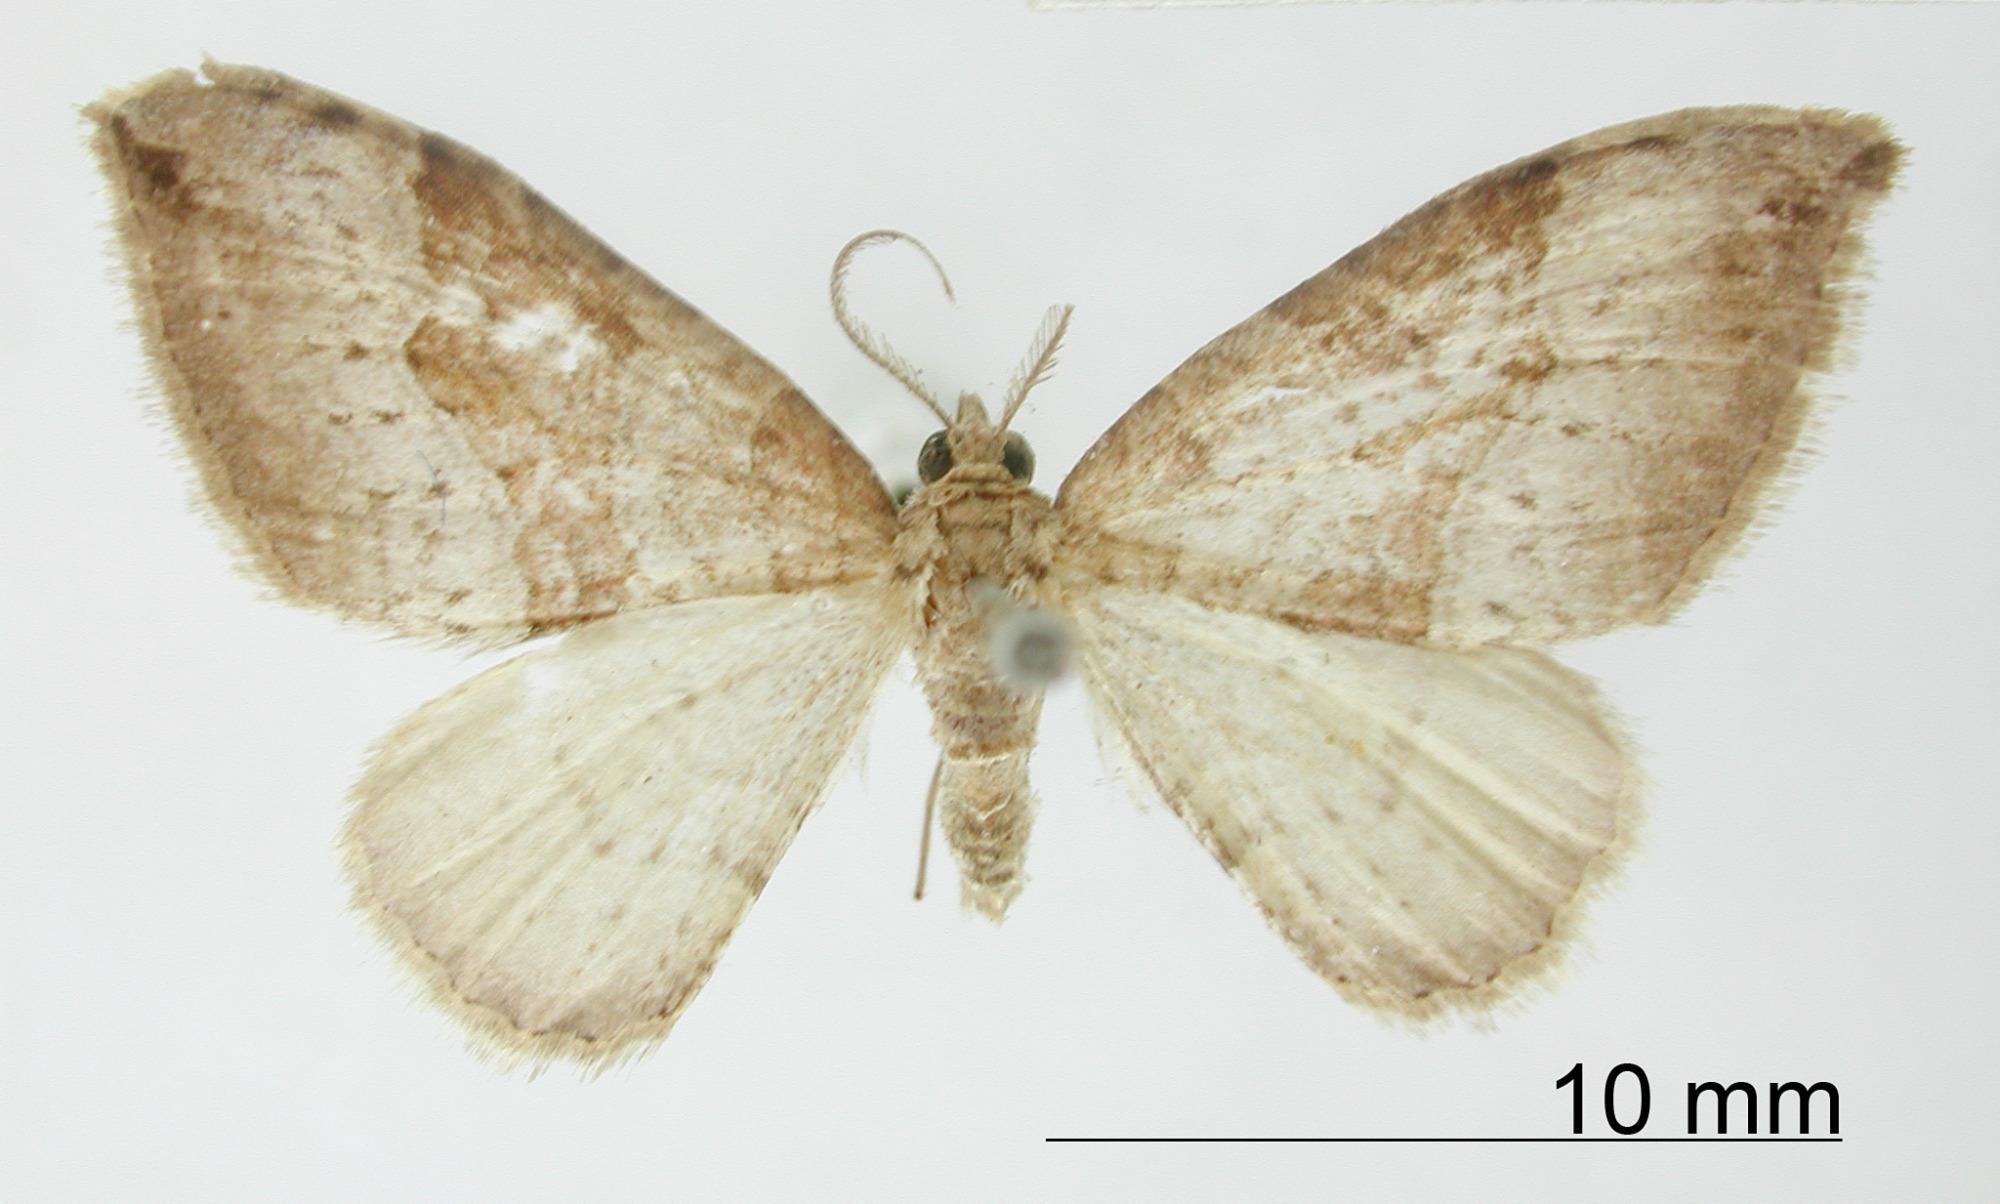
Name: Coremia apollosaria
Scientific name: Coremia apollosaria Schaus, 1912
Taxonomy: Animalia, Arthropoda, Insecta, Lepidoptera, Geometridae, Larentiinae
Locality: Mount Poas, Costa Rica